Yukiji Asaoka

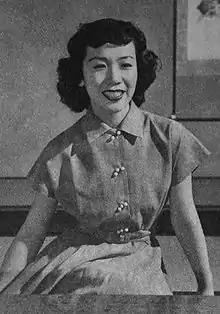
Yukiji Asaoka in 1954

was a Japanese singer and an actress from Chūō, Tokyo. She was the daughter of a famous Japanese painter of shin hanga style prints, Shinsui Itō, and her second husband was actor Masahiko Tsugawa.